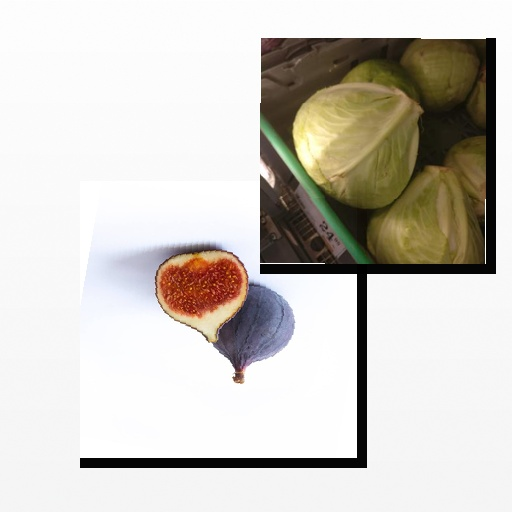
Food items: fig, cabbage